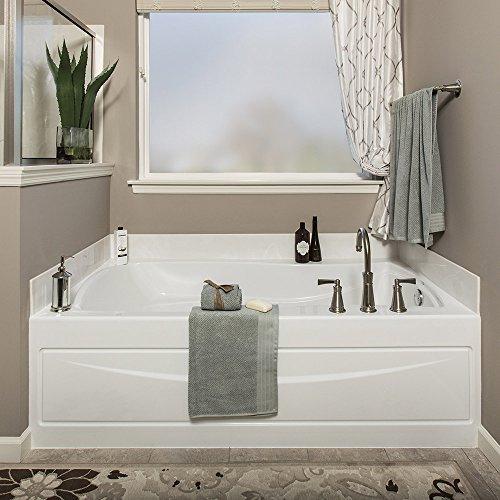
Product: Gila PFW486 Privacy Frosted Film-48 x6.5' Window Film, 48" x 6.5', White
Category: Home & Kitchen | Home Décor | Window Treatments | Window Stickers & Films | Window Films
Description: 24-HOUR PRIVACY: Frosted glass texture conceals to keep out prying eyes without blocking sunlight.
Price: $9.99